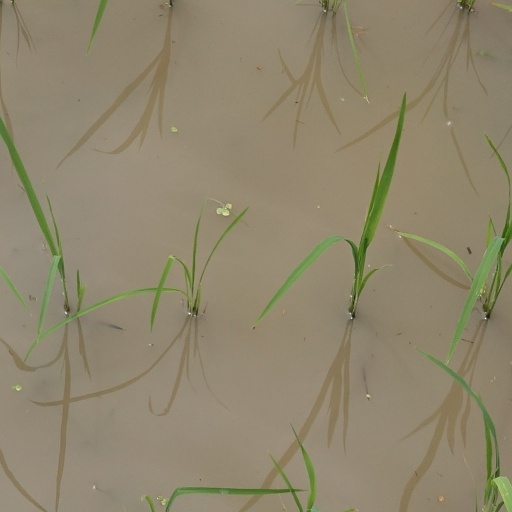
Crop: rice